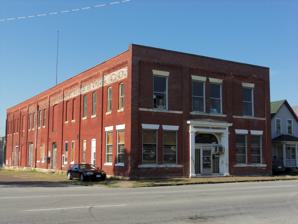
Building: Zoller Bros-Independent Malting Co.
Country: United States of America
Year built: 1895
United States historic place Zoller Bros-Independent Malting Co. U.S. National Register of Historic Places Show map of Iowa Show map of the United States Location 1801 W. 3rd Street Davenport, Iowa Coordinates 41°31′19″N 90°36′11″W / 41.52194°N 90.60306°W / 41.52194; -90.60306 Built 1895 MPS Davenport MRA NRHP reference No. 83002527 Added to NRHP July 7, 1983 Zoller Brewing, April 1935 The Zoller Bros-Independent Malting Co. building is located at 1801 W 3rd St, Davenport, IA 52802 on the edge of an industrial area in the west end of Davenport, Iowa , United States. It has been listed on the National Register of Historic Places since July 7, 1983. The 7-page National Register documents can be found by searching for "Zoeller" in the searchable table of the National Register database. In March 2023 Zillow stated the building had an assessed value of $166,000. History The beer brewing industry in Davenport got its start after large numbers of German immigrants arrived in Davenport in the 1850s. The larger breweries developed after the end of the American Civil War . Five breweries were functioning in the city: Mathias Frahm and Son, Koehler and Lange (also known as Arsenal Brewery), Littig Brothers (later Mengel and Klindt and Eagle Brewery), Julius Lehrkind's Brewery and Zoller Brothers. They all distributed their beer mainly in Davenport, Rock Island, Illinois and Moline, Illinois . Brothers Ernest, Herman and Charles Zoeller established the Zoeller Brothers Malt House in the mid-1880s in the Black Hawk area of Davenport's west end. In 1890 they reopened the Black Hawk brewery their father, Ernst Zoeller Sr., had operated prior. In 1894 all the breweries consolidated into a single corporate structure called The Davenport Malting Company. They built this building in an industrial section of the west end that contained some of the first refrigeration equipment used in the city. As they built new additions on to the plant they closed the older structures. Production reached a high of 75,000 barrels of beer by 1916, and it became the second largest brewery in Iowa. Independent Malting Company was formed in 1896 in the Zoller Brothers building after they had consolidated their operations two years prior with the other companies.  Davenport Malting Company was divided into two firms in 1904, Davenport Brewing Co. and Hawkeye Realty Co. Both The Davenport Malting Company and Independent Malting Company closed with national Prohibition in 1916. Over 150 people from both companies lost their jobs. A black market for alcohol took hold in the city until Prohibition was lifted in 1933. Zoller Brewery reopened and began selling beer in May 1935 and by 1941 they grew to become the largest brewery in Iowa. In December 1940 they had expanded to Iowa City at 321 Market Street, as one of 11 branches in Iowa and Illinois.  From the Iowa City location they distributed Zoller and Topping beers as well as Hur-Mon soda/pop beverages. They employed 250-300 people and their annual output was 150,000 barrels of beer that was distributed in nine states and in 2,000 cities. The company changed its name to the Blackhawk Brewery in 1945. It ended production in 1952 with the rise of national brands. The Uchtorff Brewing Company operated out of the facility for several years before they folded. The building has been used by North American Van Lines as a warehouse in subsequent years. Plans to turn the building back into a brewery with a museum started in 2019. Andrew Arnold says that the location will have a museum in the front of the building, a pub on the main floor, a brewery in the back, and a place for local brewers to grow their craft on the second floor. Development of the brewery was put on hold indefinitely in April 2020 due to the COVID-19 pandemic. As of May 2023, the building is still for sale. Architecture The former brewery is an example of a combined office and industrial building from the 19th century. It is a two-story, brick structure that features a tripartite front, nine window-bays on each side and segmental arches. It has a recessed entrance with engaged piers, entablature and shallow pediment . See also List of defunct breweries in the United States References